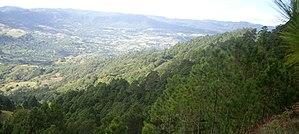
Estelí ou La Villa de San Antonio de Pavia de Estelí est une ville du Nicaragua qui a donné son nom à l'un des 15 départements du pays.